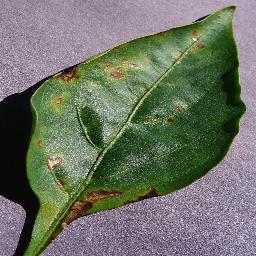
Label: Pepper,_bell___Bacterial_spot